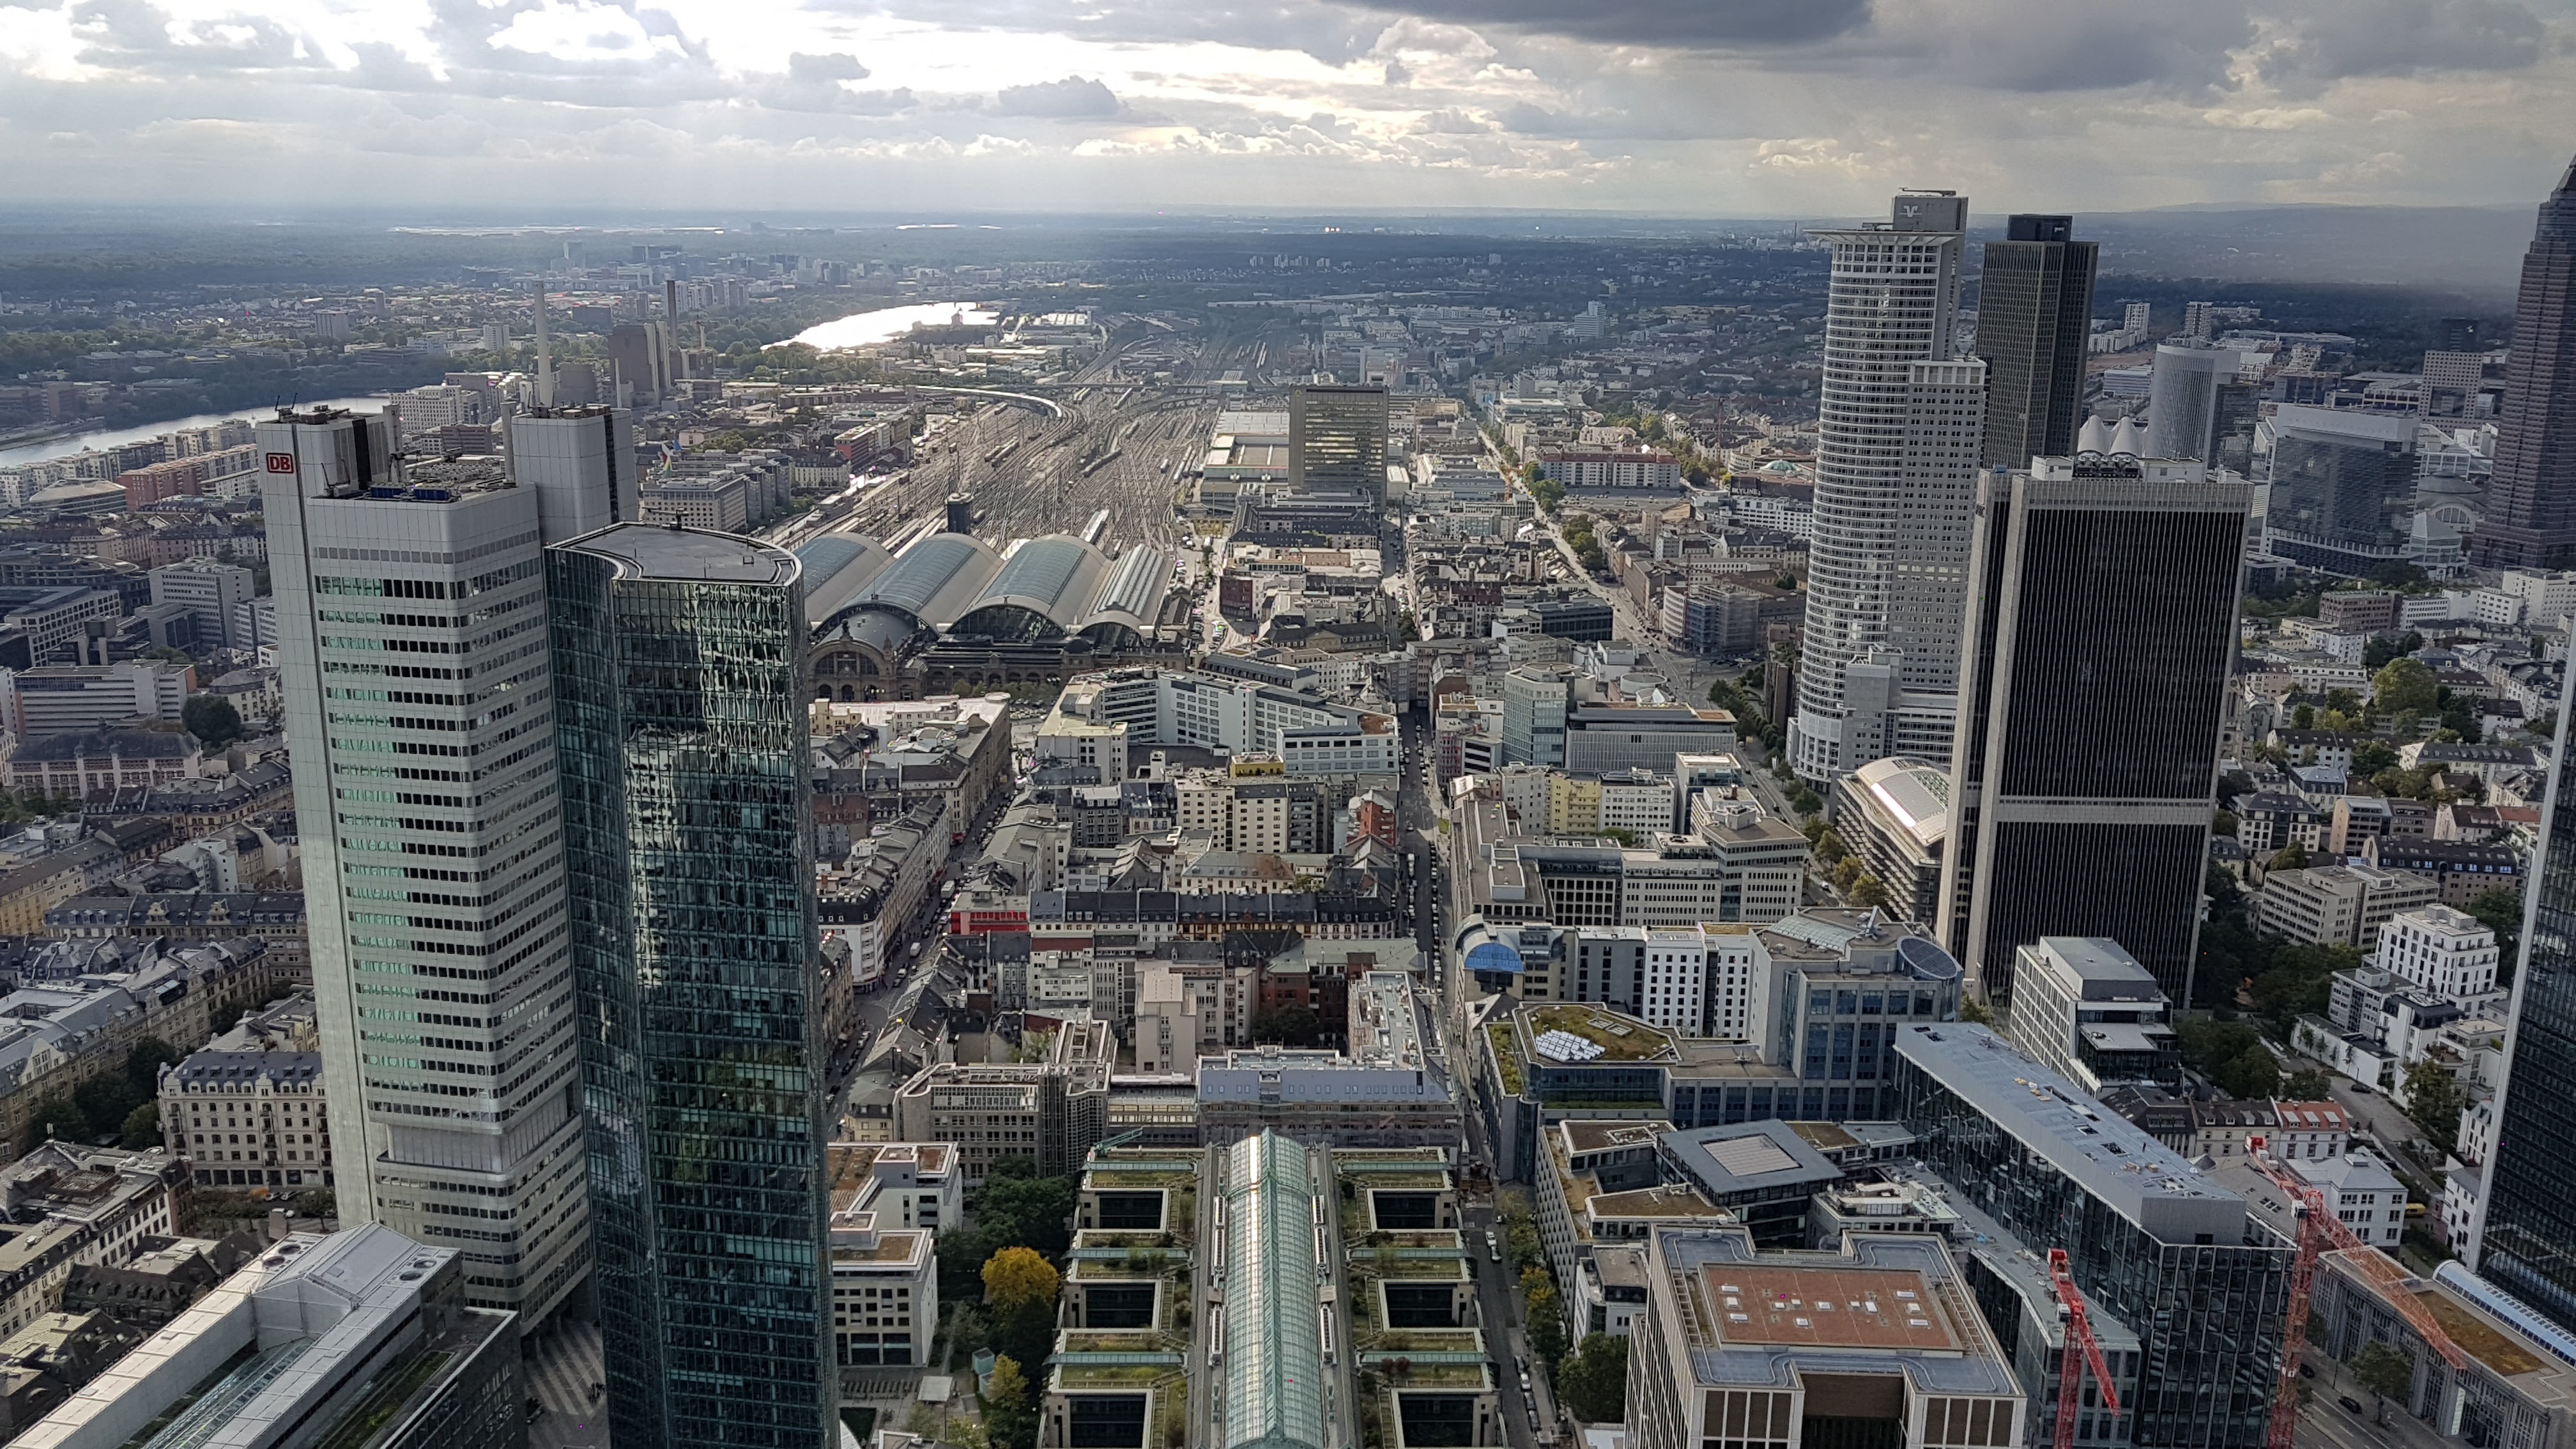
skyline, photography, city, skyscraper, cityscape, panorama, downtown, tower, landmark, tower block, main, frankfurt am main germany, frankfurt, messeturm, metropolis, neighbourhood, town center, bird's eye view, frankfurt main, aerial photography, urban area, residential area, human settlement, metropolitan area